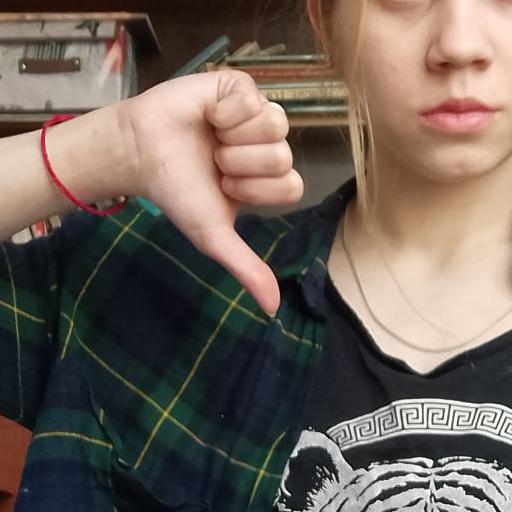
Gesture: dislike